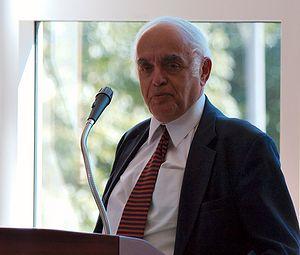
Robert Novak, né le 26 février 1931 et mort le 18 août 2009, est un journaliste et animateur de télévision américain. Il a animé pendant de nombreuses années l'émission Crossfire sur CNN avec Tucker Carlson.